Cherokee National Supreme Court Museum

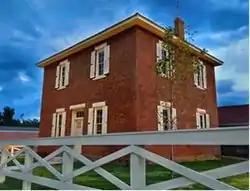

Cherokee Supreme Court Building (also known as Cherokee County School) is museum at Keetoowah Street and Water Avenue in Tahlequah, Oklahoma. The building was constructed in 1844 and it was added the National Register of Historic Places in 1974. It is the oldest government building in Oklahoma and possibly the oldest building still surviving in the state.